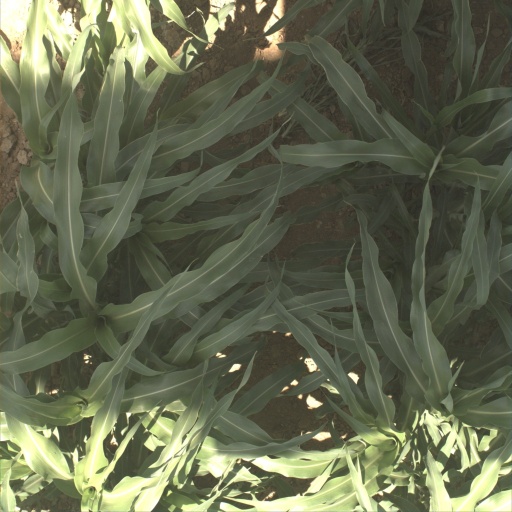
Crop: sorghum